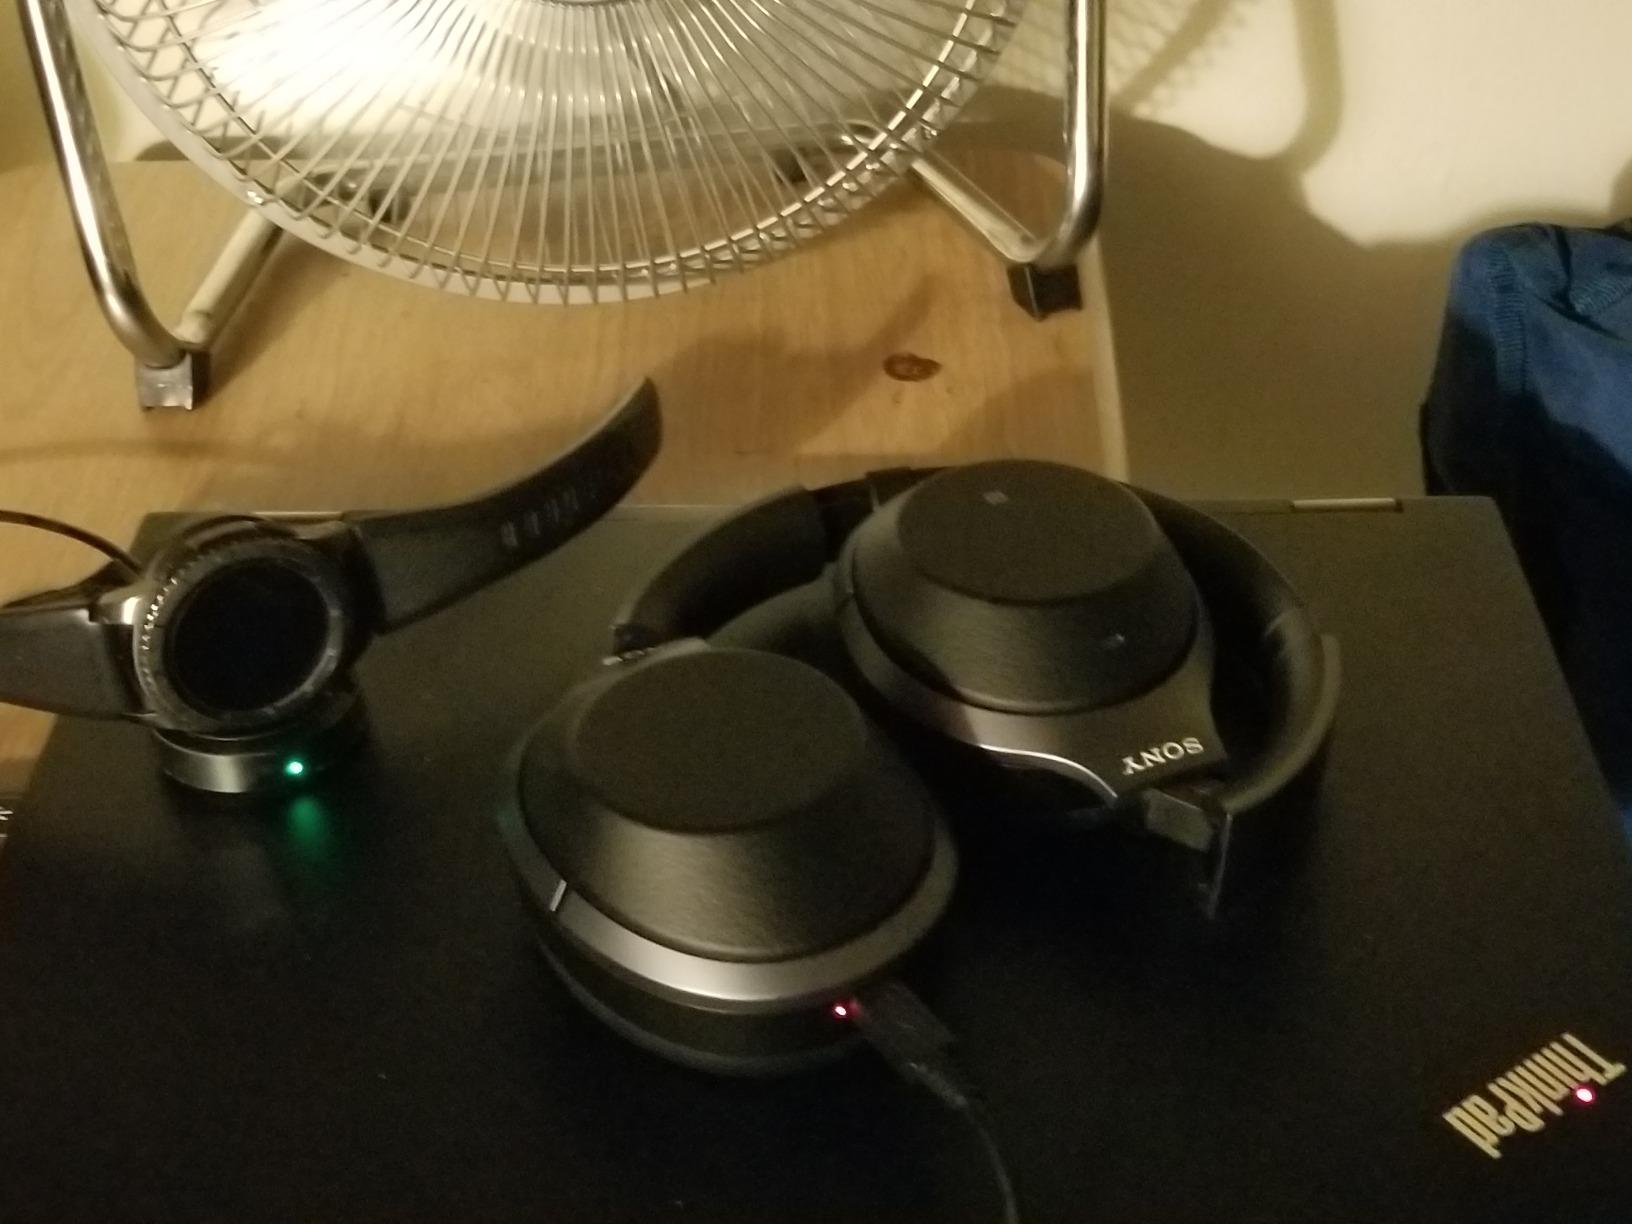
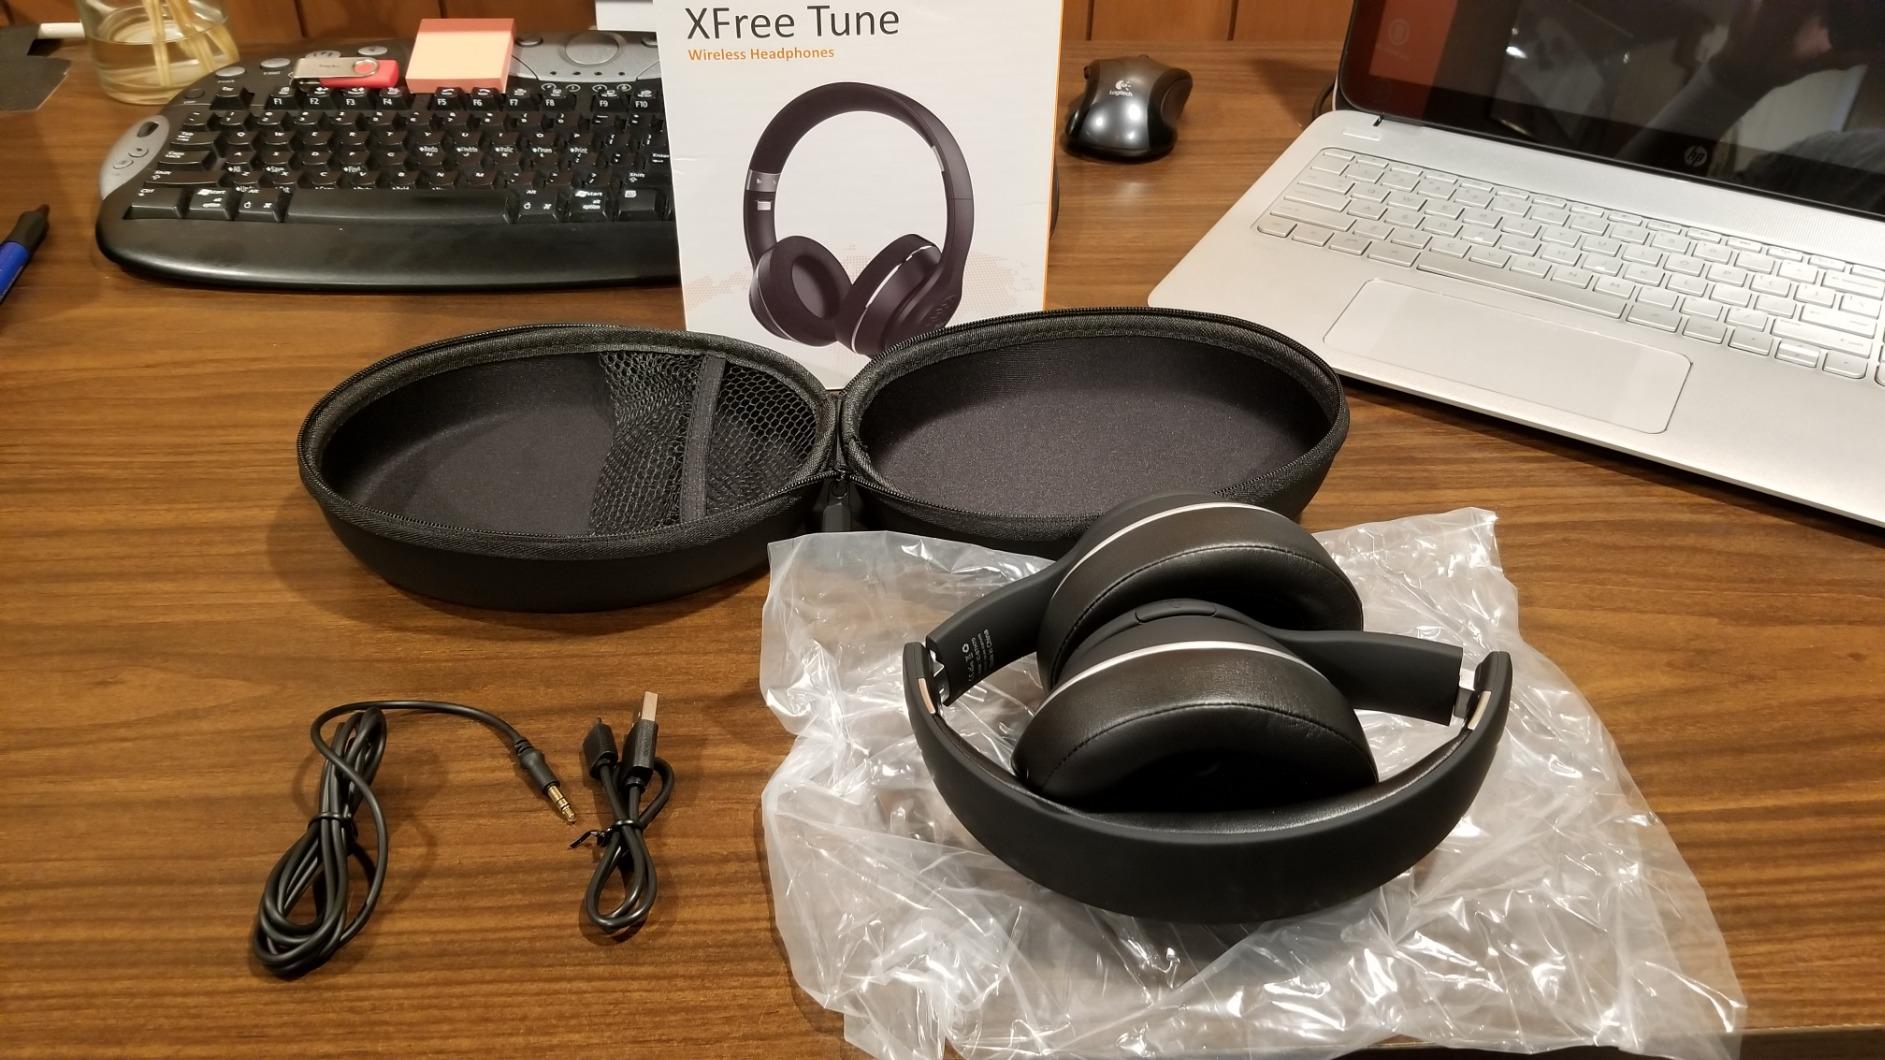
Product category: headphones
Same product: no